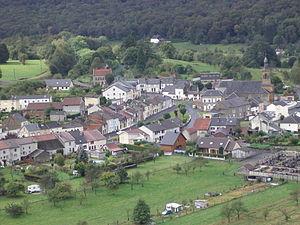
Joigny-sur-Meuse est une commune située dans le departement des Ardennes, France
Joigny-sur-Meuse est une commune française, située dans le département des Ardennes en région Grand Est.